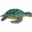
Label: turtle